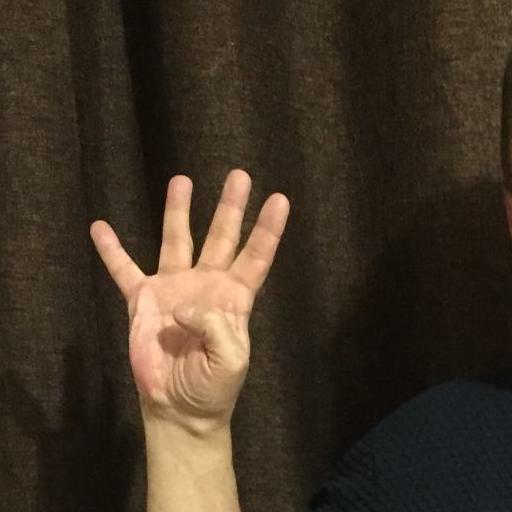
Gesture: four